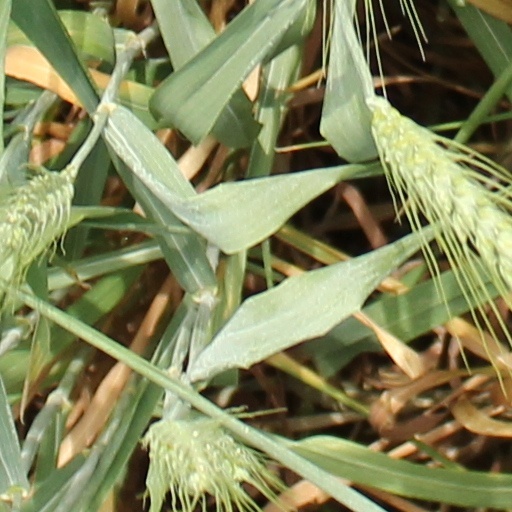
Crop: wheat